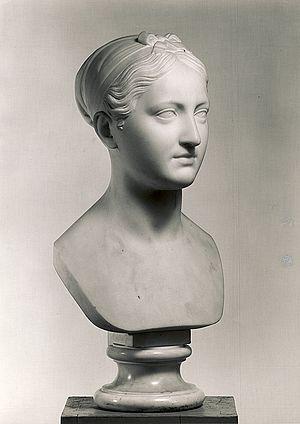
Vittoria Caldoni, née en 1805 et décédée après 1876, est un modèle féminin italien qui a posé pour de nombreux peintres académiques entre 1820 et 1830. Elle est représentée dans plus de cent toiles et sculptures, plus spécialement par des peintres et sculpteurs allemands de la confrérie des Nazaréens et par des peintres académiques russes, dont l'un avec lequel elle s'est mariée : Grigori Laptchenko. En 1839, elle s'est installée en Russie avec son mari où elle vécut jusqu'à sa mort. Jusqu'au début du XXᵉ siècle, l'image de Vittoria Caldoni a été présentée dans les beaux-arts européens, dans la littérature et dans la critique comme l'archétype de la femme italienne et même comme l'incarnation de l'idéal de la beauté, que l'on ne peut pas arriver à transmettre par les moyens de l'art.